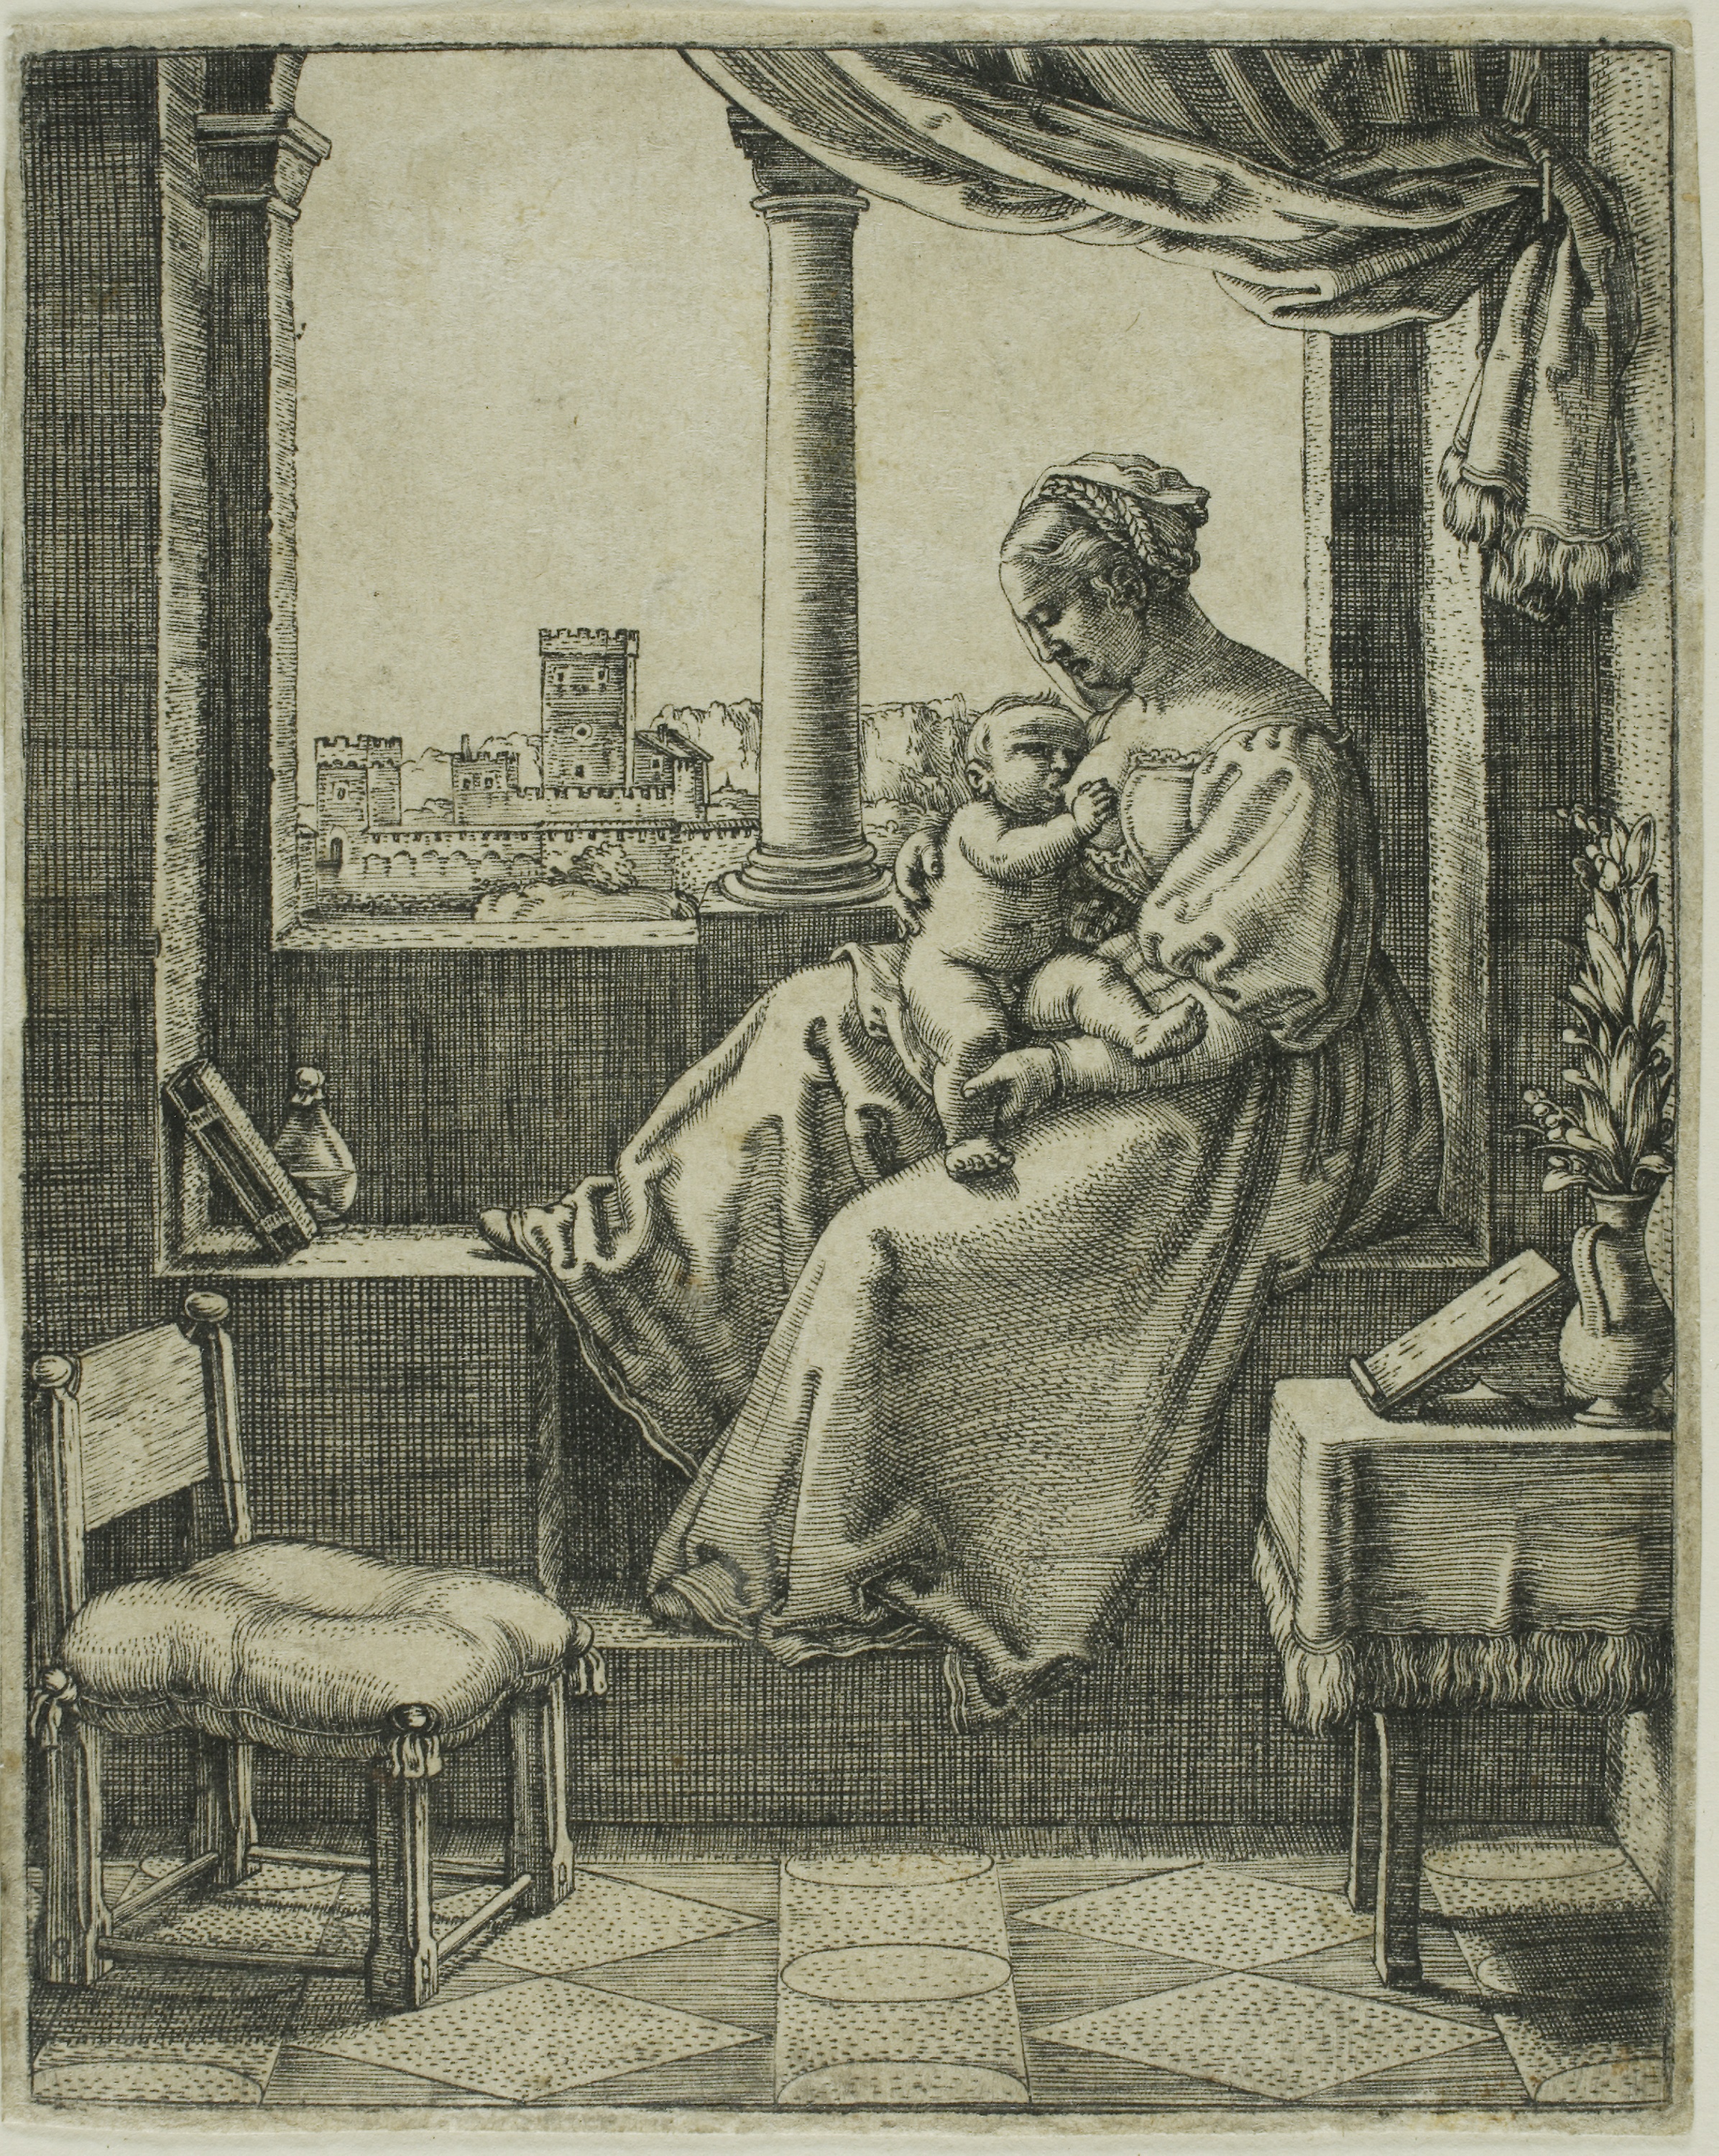
art, history, furniture, antique, chair, vintage clothing, artwork, human behavior, picture frame, tapestry, visual arts, stock photography